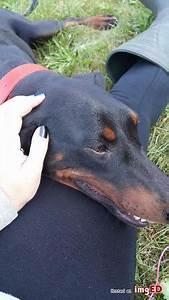
dog